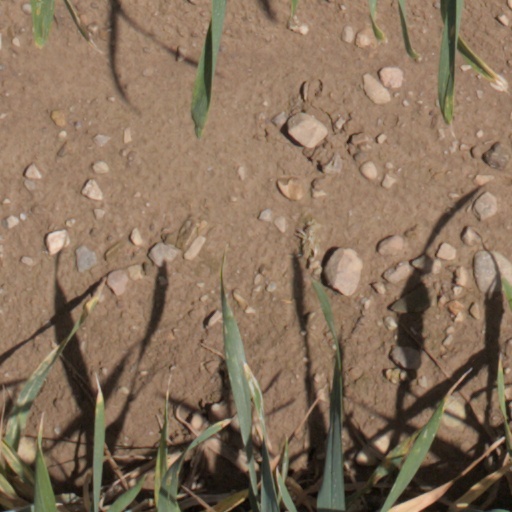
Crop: wheat